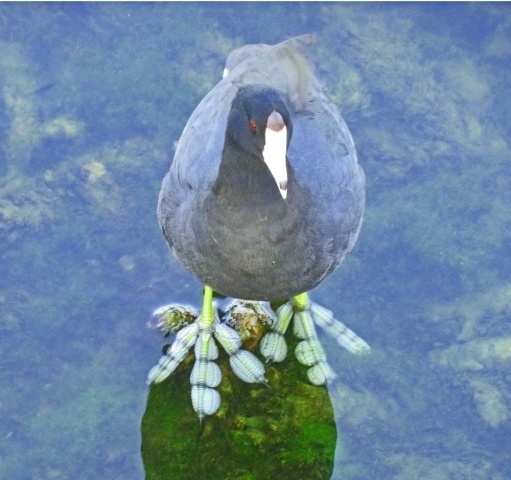
Label: not_food